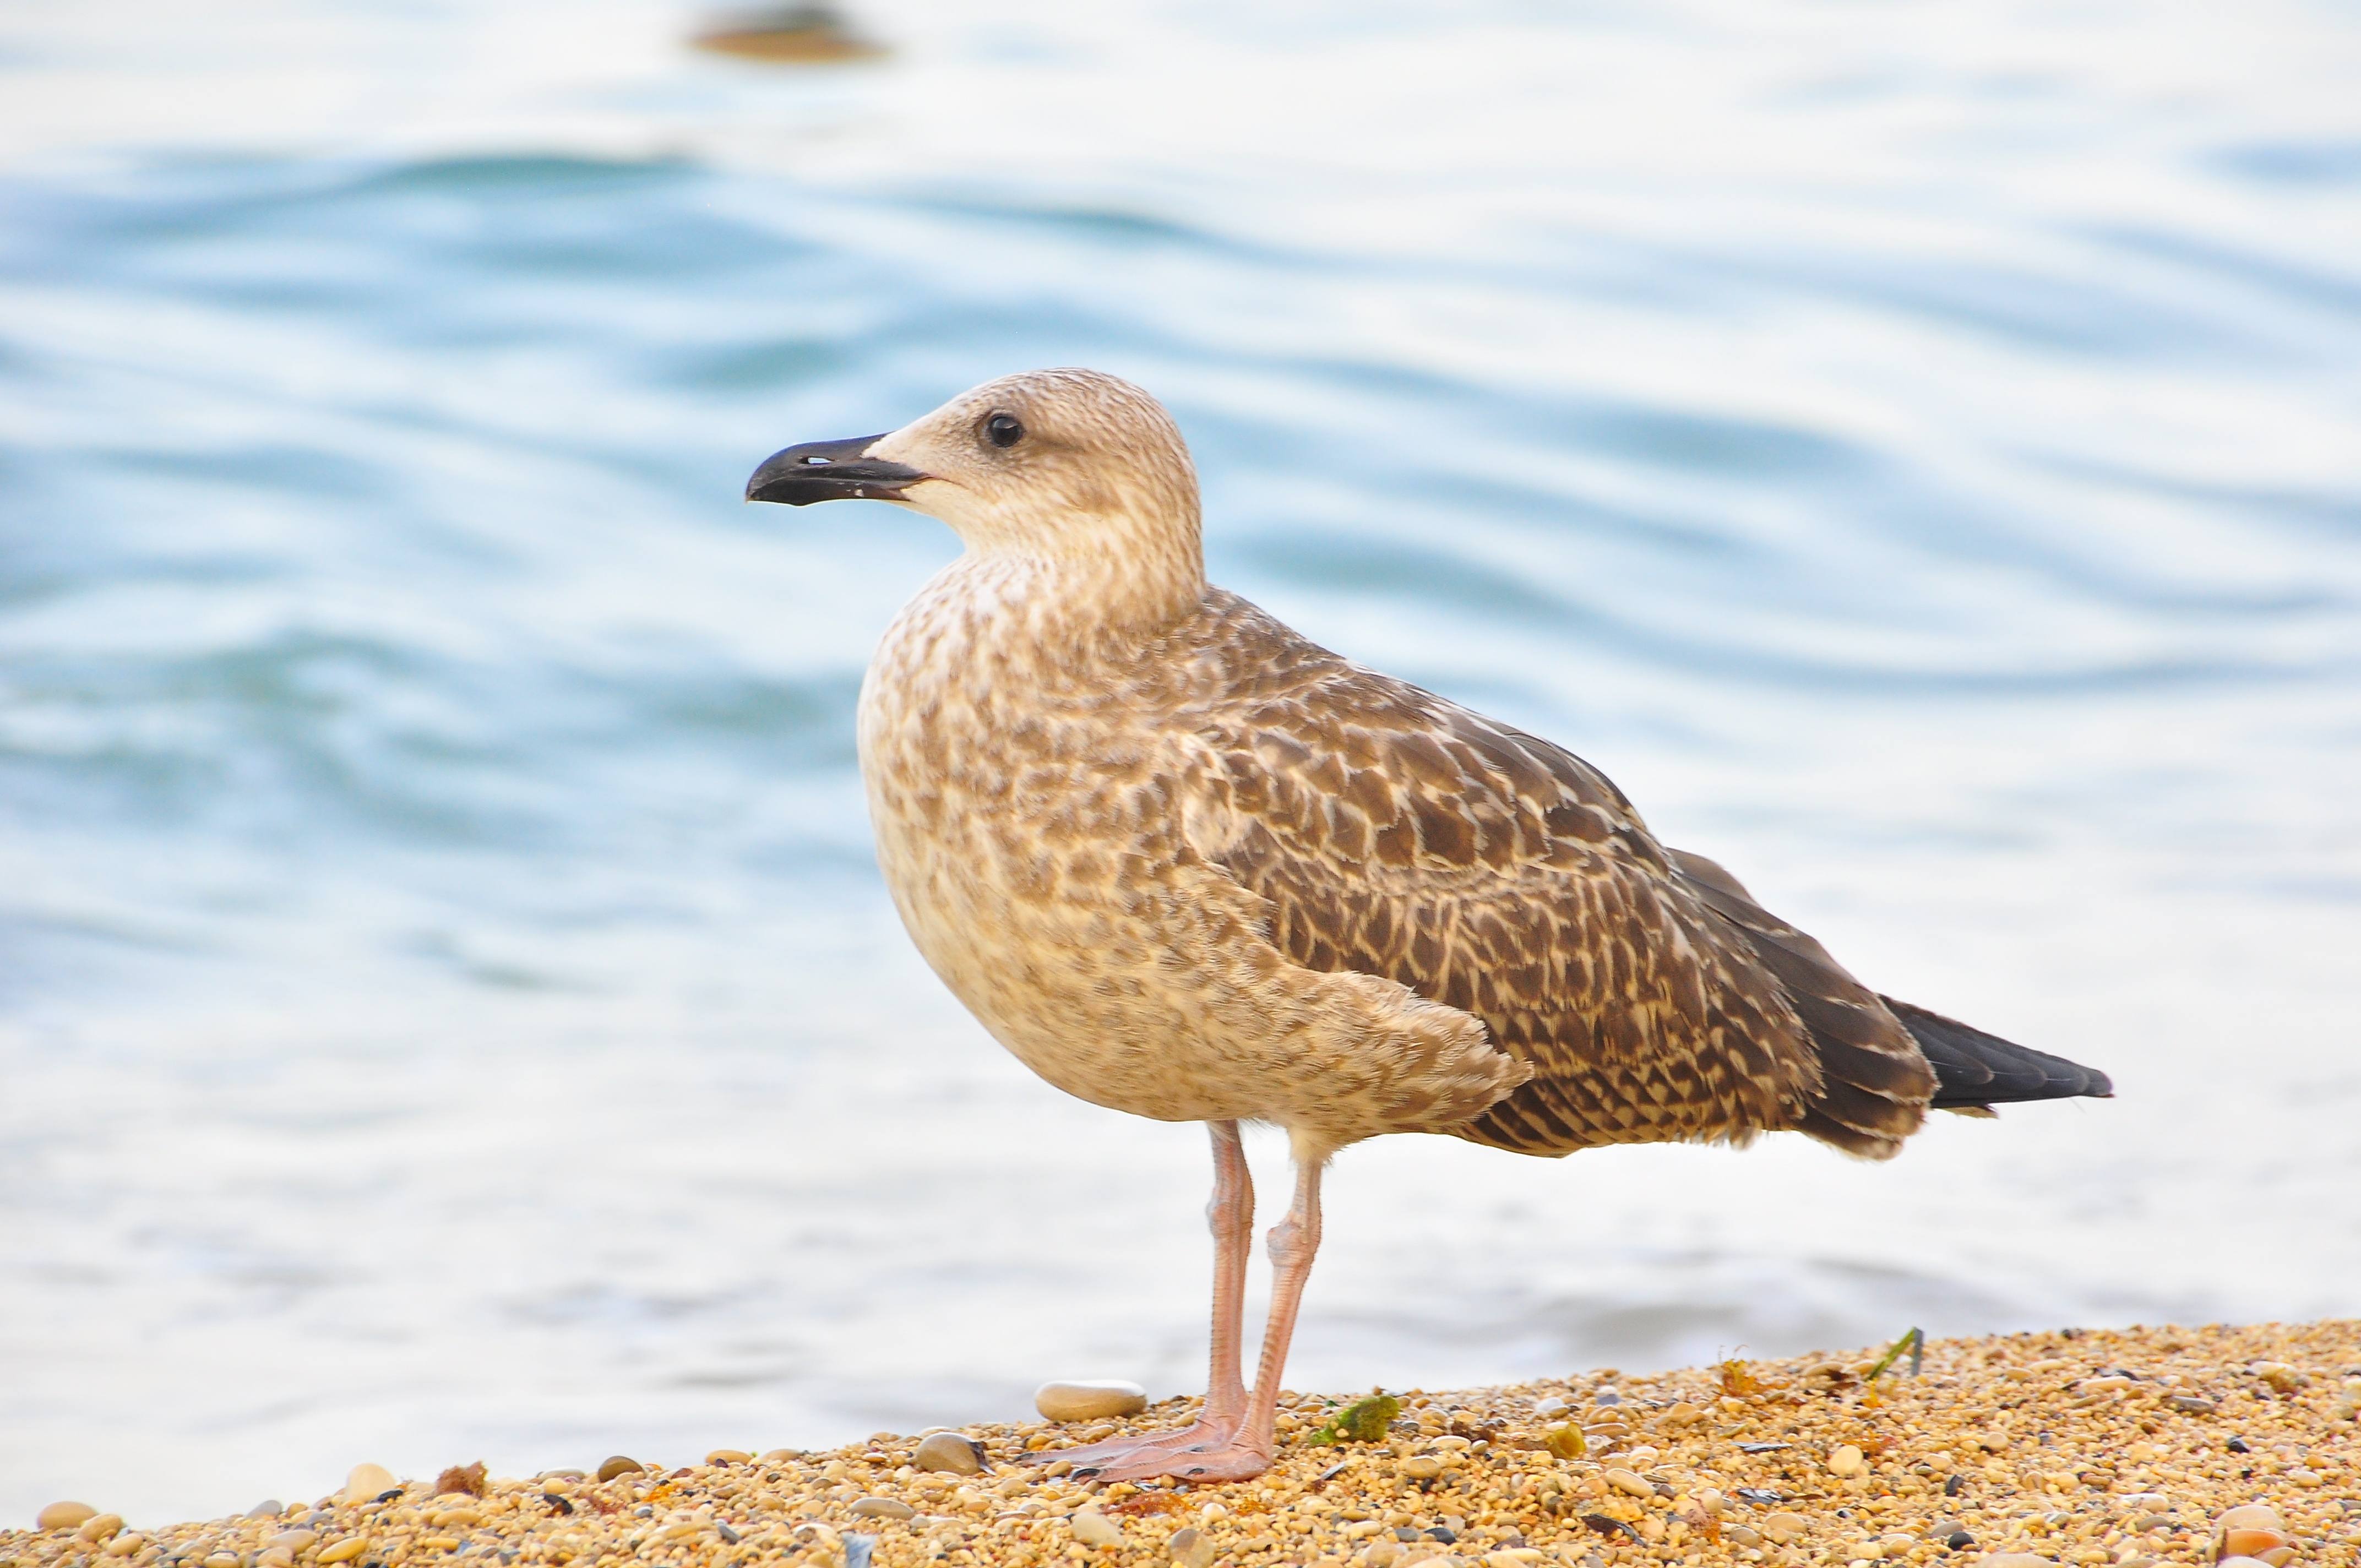
beach, sea, nature, bird, animal, seabird, seagull, wildlife, gull, beak, fauna, waves, vertebrate, costa, ave, water bird, shorebird, sandpiper, animal portrait, edge of the sea, charadriiformes, calidrid